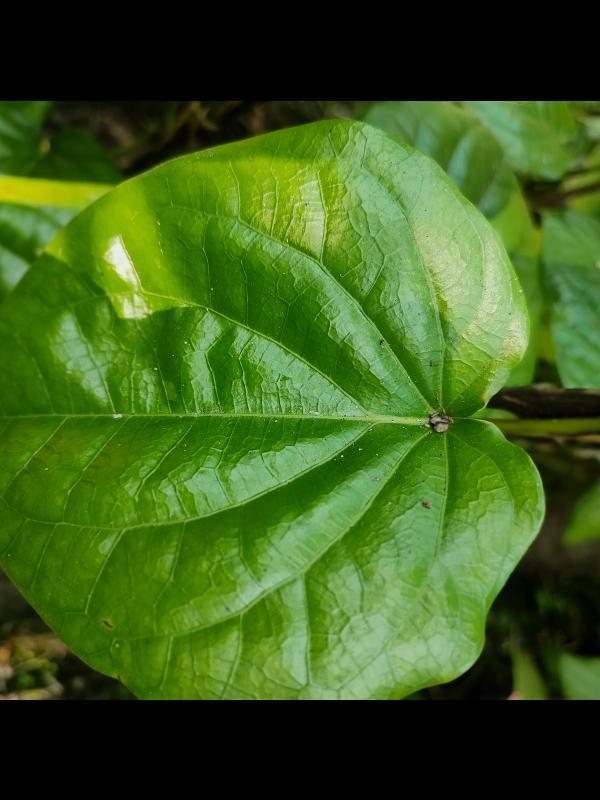
Label: Healthy_Leaf